Admiral Spiridov-class monitor

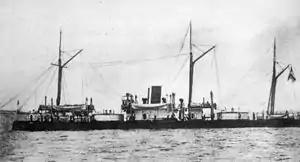
"Admiral Spiridov" at anchor

After launching, the sisters were transferred to Kronstadt for fitting out as the shallow waters around Saint Petersburg prevented deep-draft ships from being completed. This added more delays as the dockyard there lacked the equipment to efficiently fit out the ships. Both ships were assigned to the Baltic Fleet upon completion. They were not fully equipped until around 1872 and their trials continued until 1873. "Admiral Spiridov" accidentally rammed the monitor in Kronstadt harbor in 1871, and her sister collided with the monitor four years later; neither ship was seriously damaged. Several days after the collision, "Admiral Chichagov" struck a sandbank at full speed. While not damaged in the incident, she was very firmly stuck and early attempts to pull her off failed, during which one seaman was killed and an officer badly wounded. The monitor had to be unloaded as much as possible and her forward guns were removed before she was freed from the sandbank, five days after running aground.